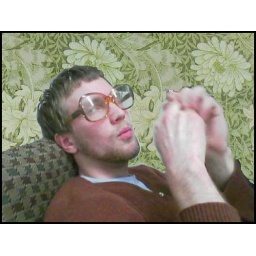
put me in your wood-paneling, i want to be the knots in the walls of the house that you live in.